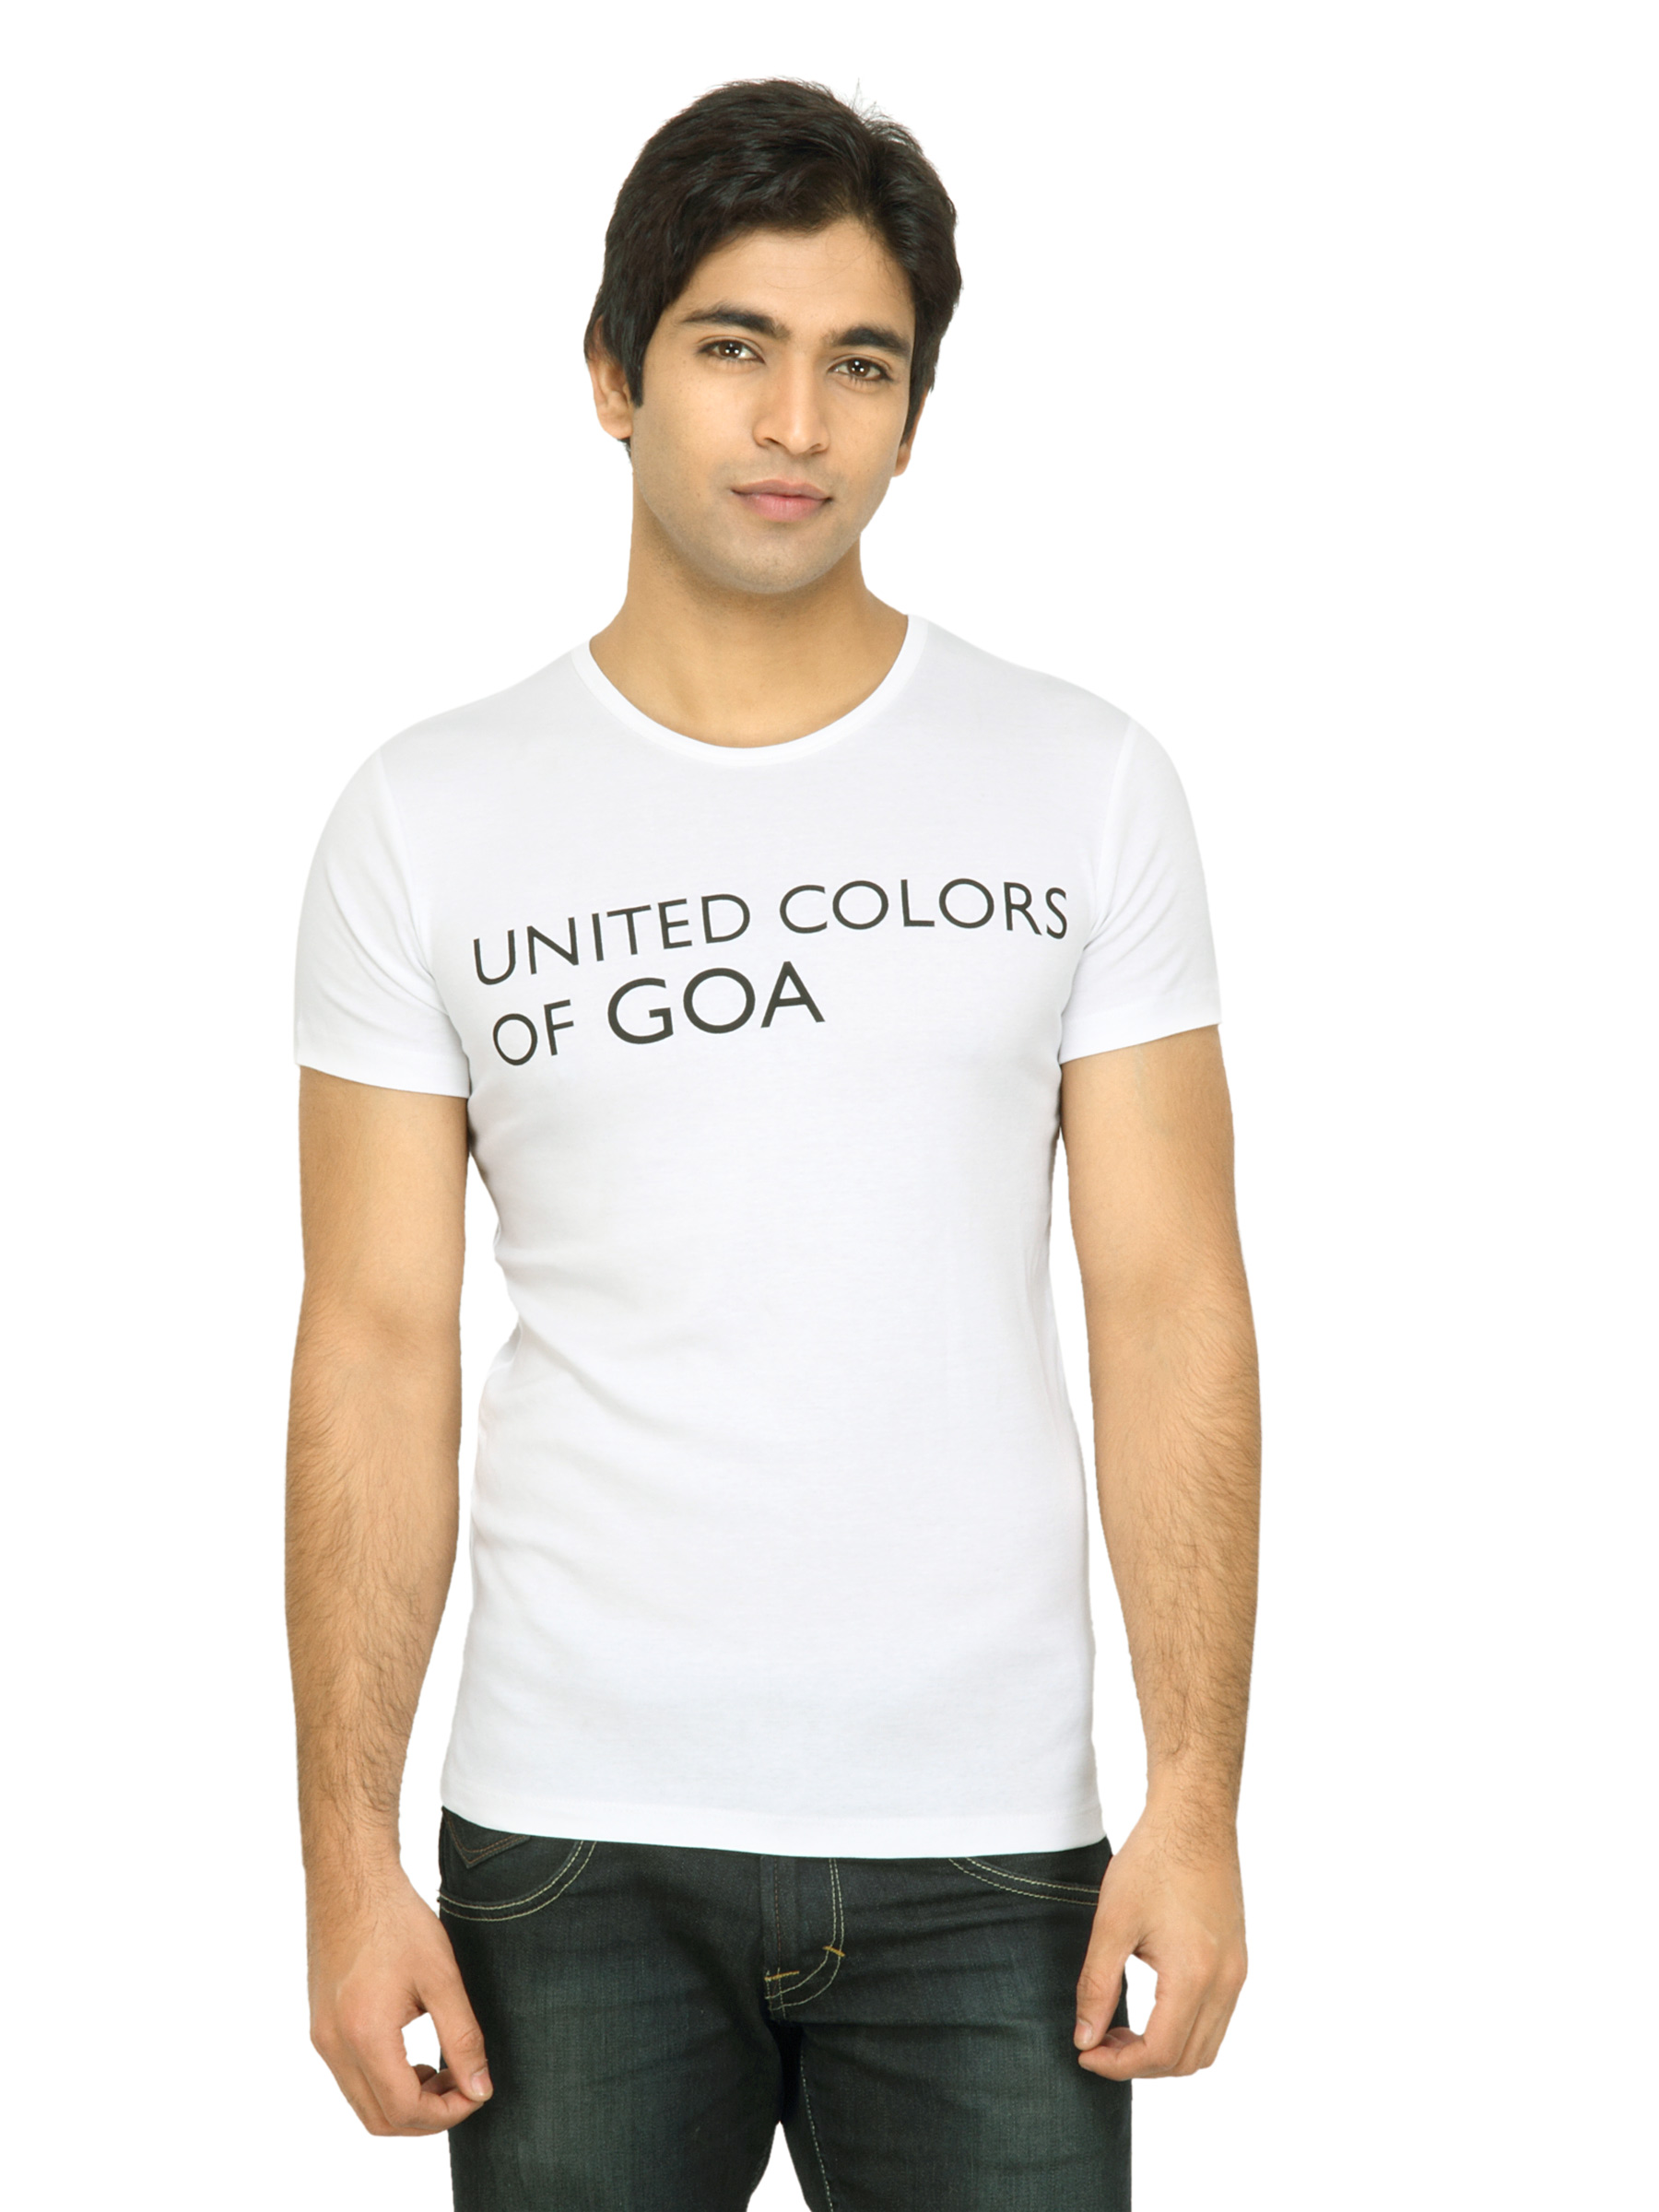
United Colors Of Benetton Men White T-shirt
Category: Apparel / Topwear / Tshirts
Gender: Men
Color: White
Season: Fall 2011
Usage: Casual